Dolphin

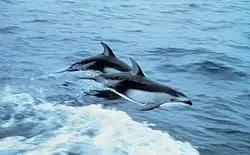
Pacific white-sided dolphins porpoising.

Dolphins are capable of making a broad range of sounds using nasal airsacs located just below the blowhole. Roughly three categories of sounds can be identified: frequency modulated whistles, burst-pulsed sounds, and clicks. Dolphins communicate with whistle-like sounds produced by vibrating connective tissue, similar to the way human vocal cords function, and through burst-pulsed sounds, though the nature and extent of that ability is not known. The clicks are directional and are for echolocation, often occurring in a short series called a click train. The click rate increases when approaching an object of interest. Dolphin echolocation clicks are amongst the loudest sounds made by marine animals.